Harvard Crimson football

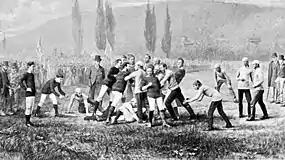
A moment of the third Harvard vs. McGill game, played in October 1874

The McGill team traveled to Cambridge to meet Harvard. On May 14, 1874, the first game, played under Harvard's rules, was won by Harvard with a score of 3–0. The next day, the two teams played under "McGill" rugby rules to a scoreless tie. The games featured a round ball instead of a rugby-style oblong ball. This series of games represents an important milestone in the development of the modern game of American football. In October 1874, the Harvard team once again traveled to Montreal to play McGill in rugby, where they won by three tries. Harvard later brought the Harvard/McGill rules to a game against another American college. On June 4, 1875, Harvard played Tufts University under rules that included each side fielding 11 men, the ball was advanced by kicking or carrying it, and tackles of the ball carrier stopped play. This is likely the first game between two American colleges in this early era that most resembled the modern game of American football.